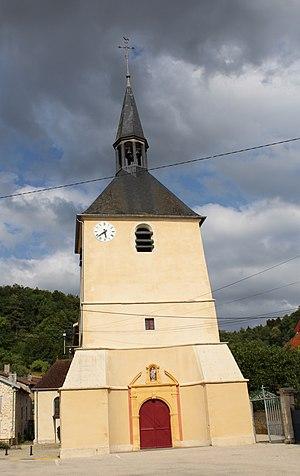
L'église
Cirey-sur-Blaise est une commune française située dans le département de la Haute-Marne, en région Grand Est.